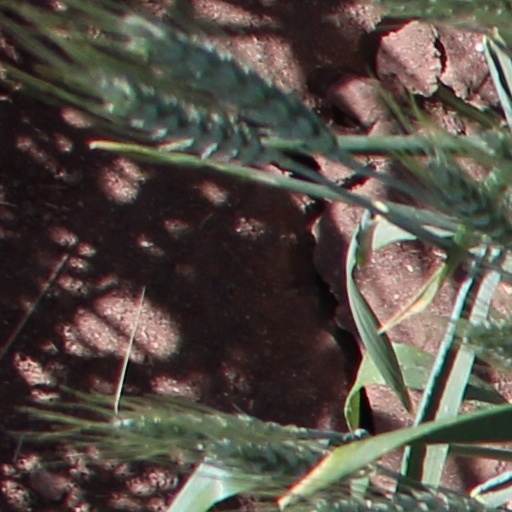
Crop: wheat